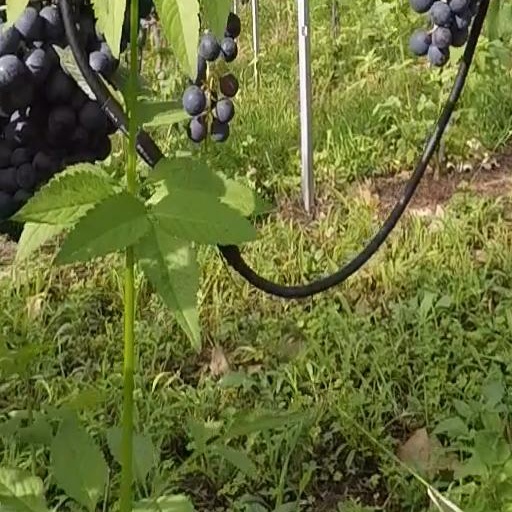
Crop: grape